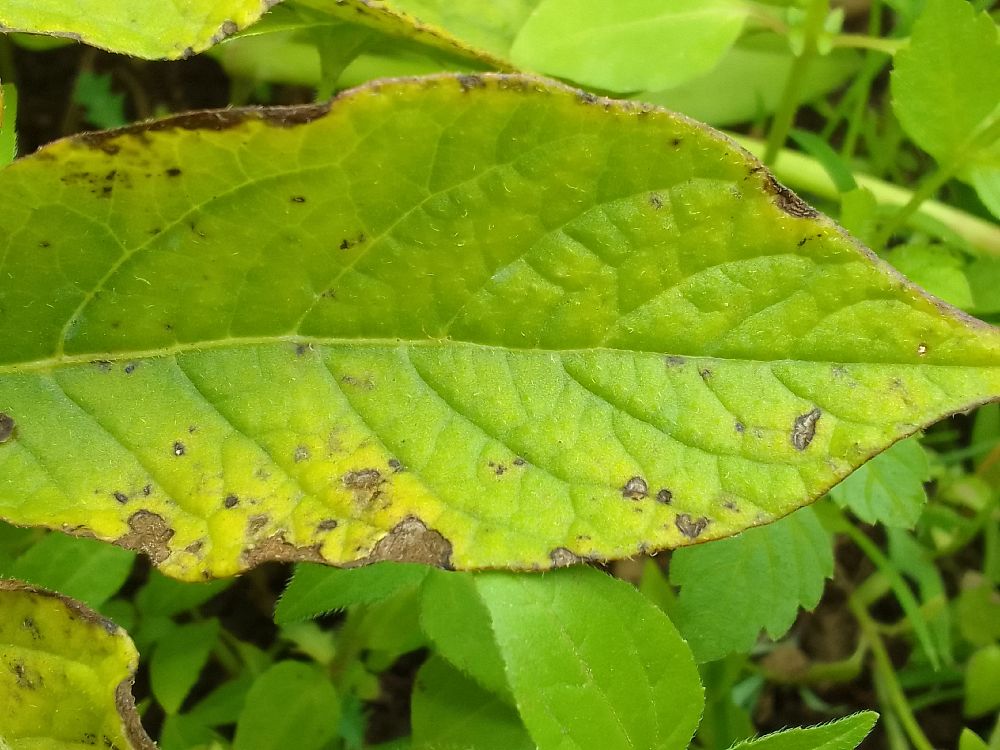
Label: Early blight